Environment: real
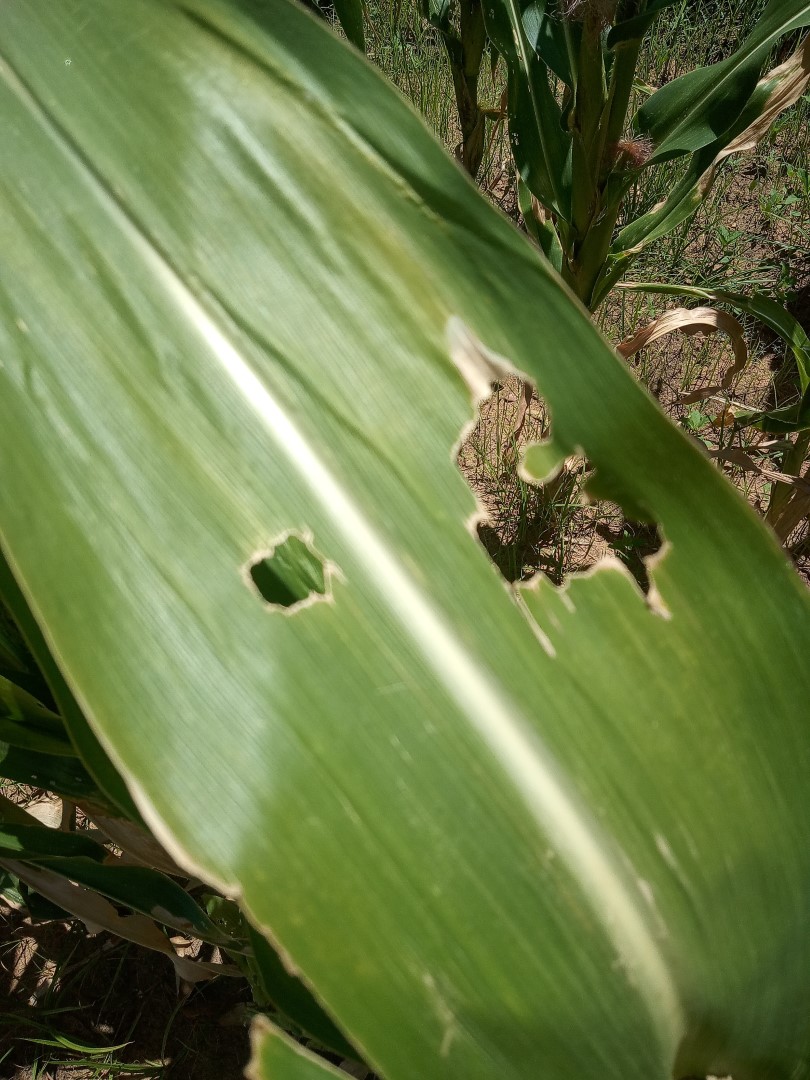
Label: fall_armyworm